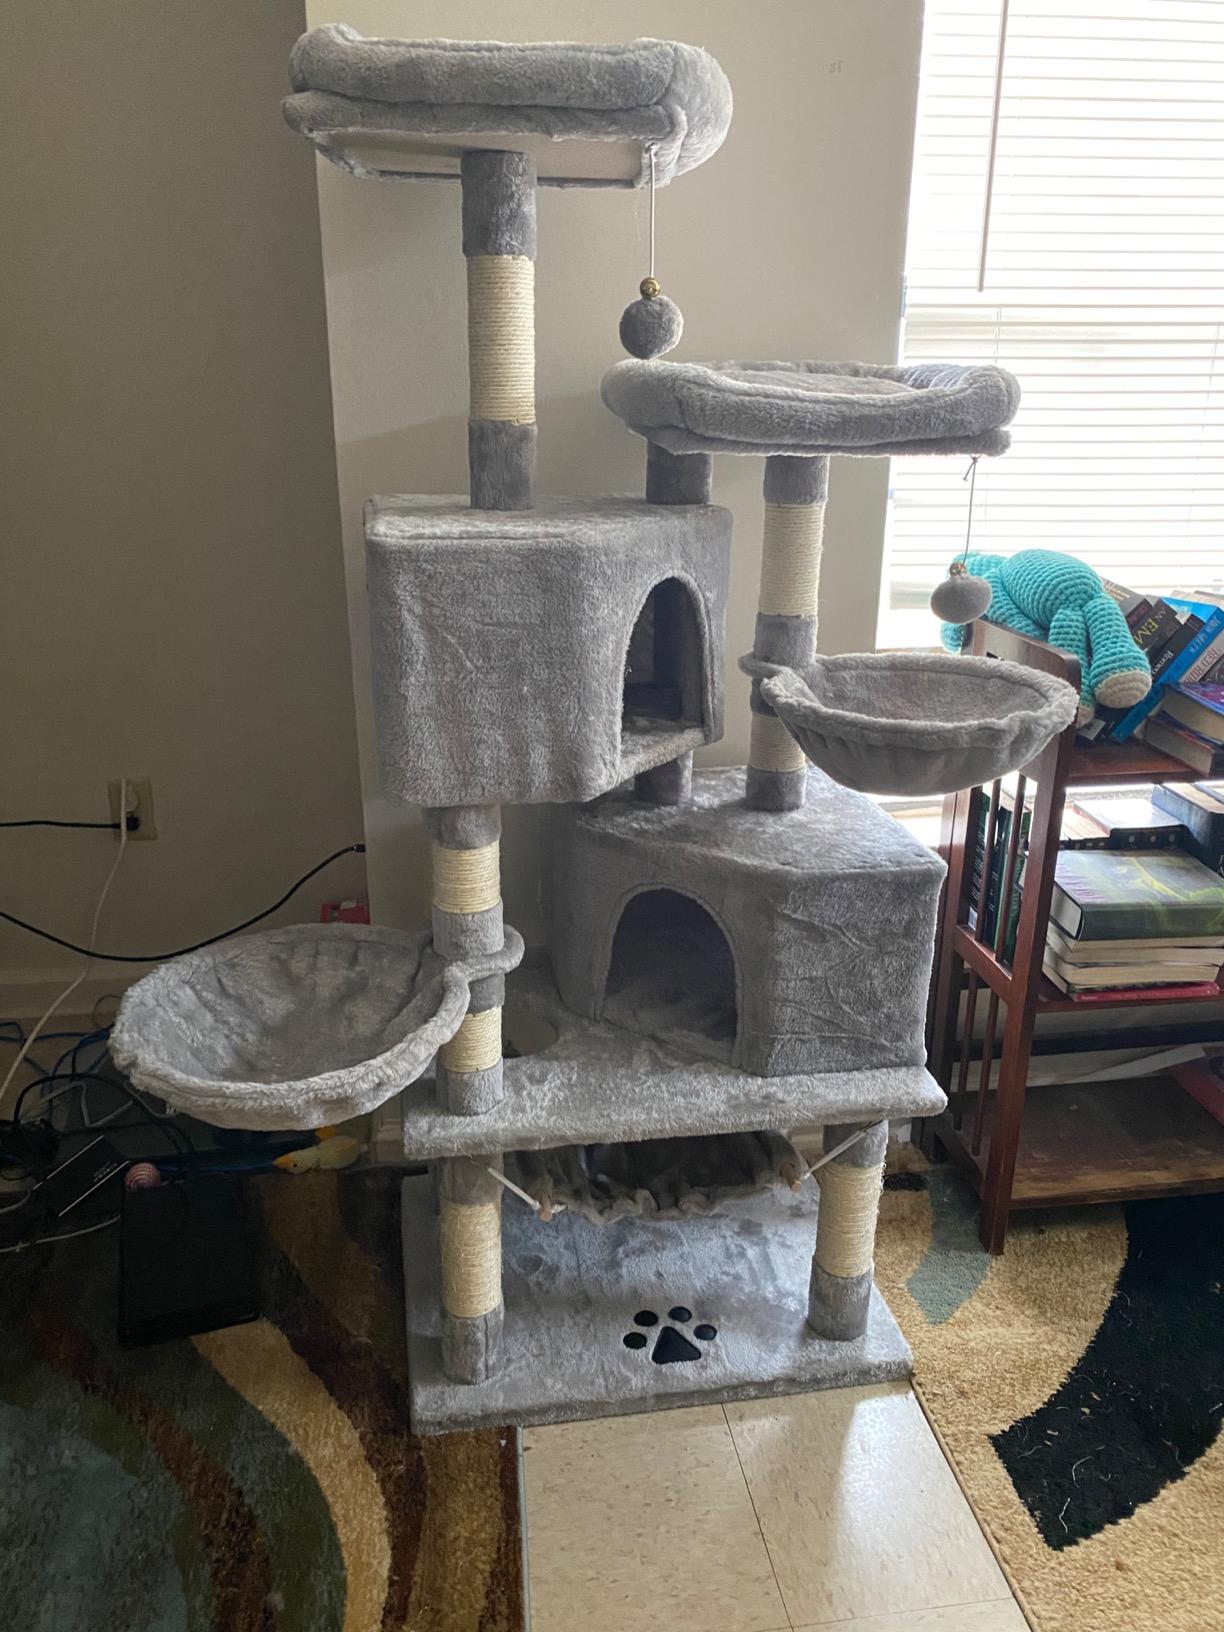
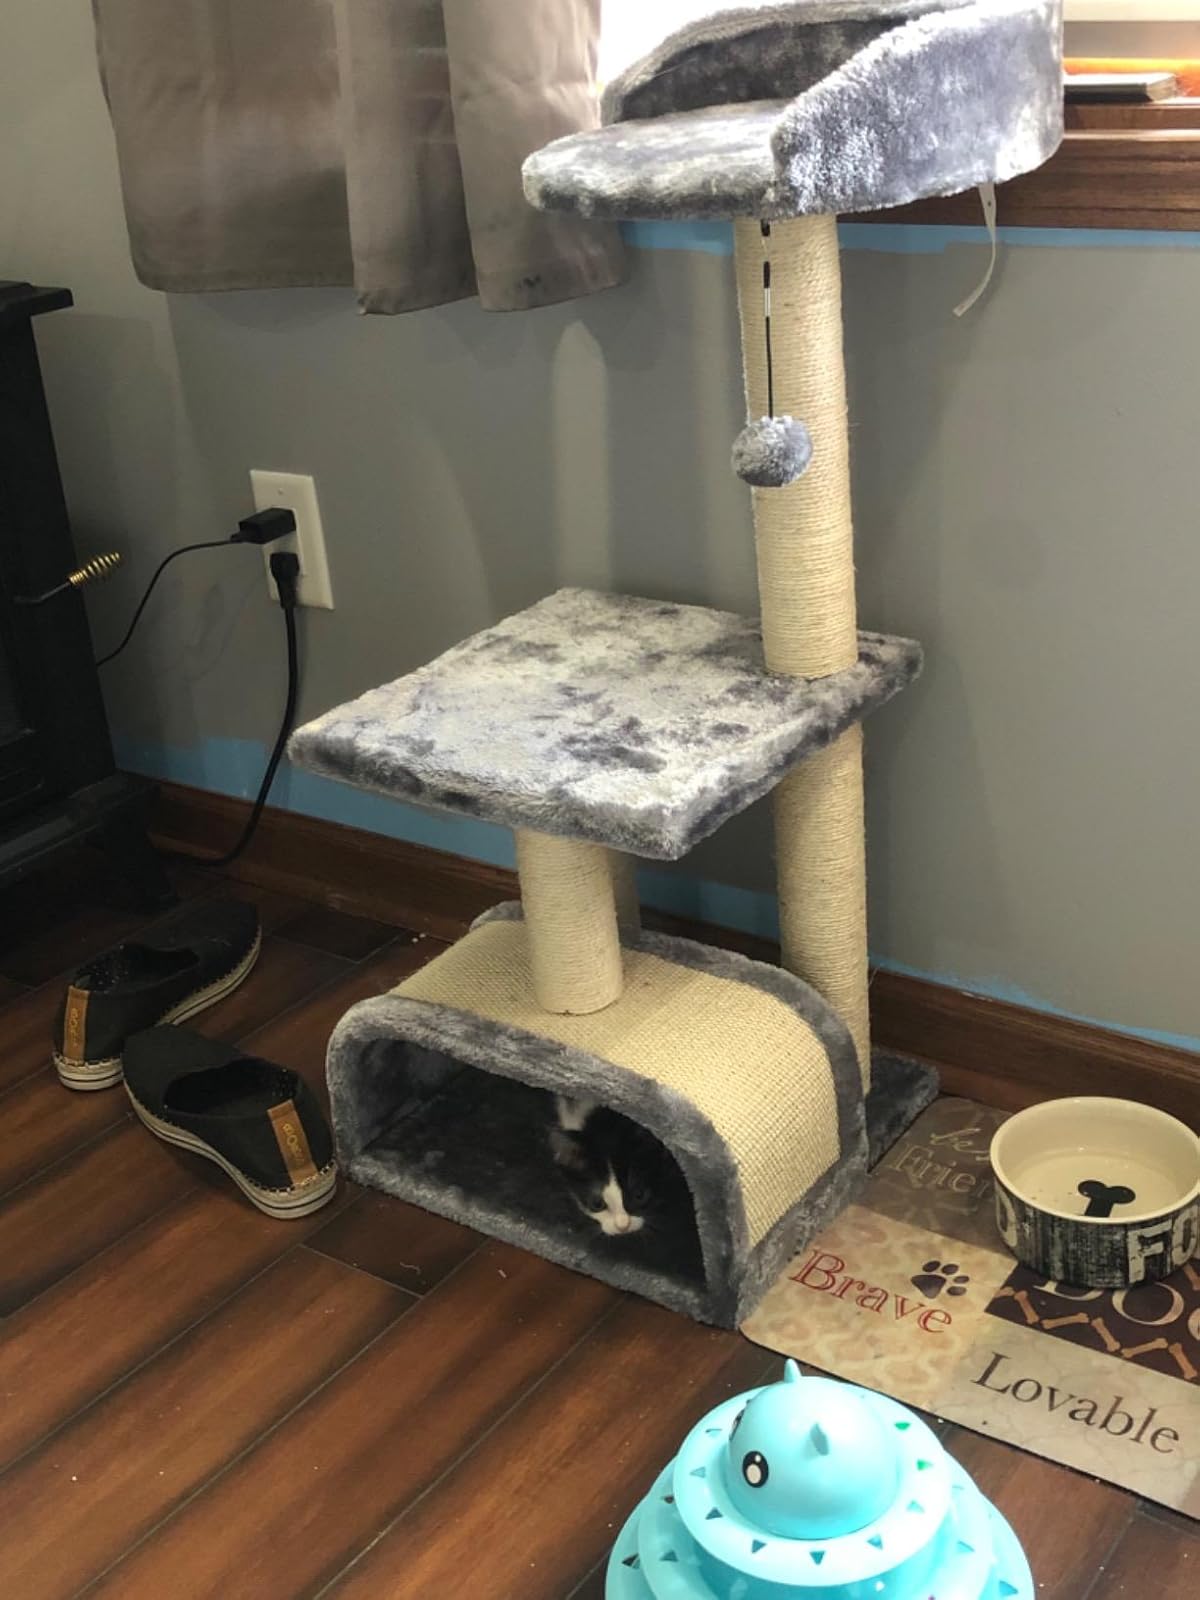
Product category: items_cat tree
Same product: no